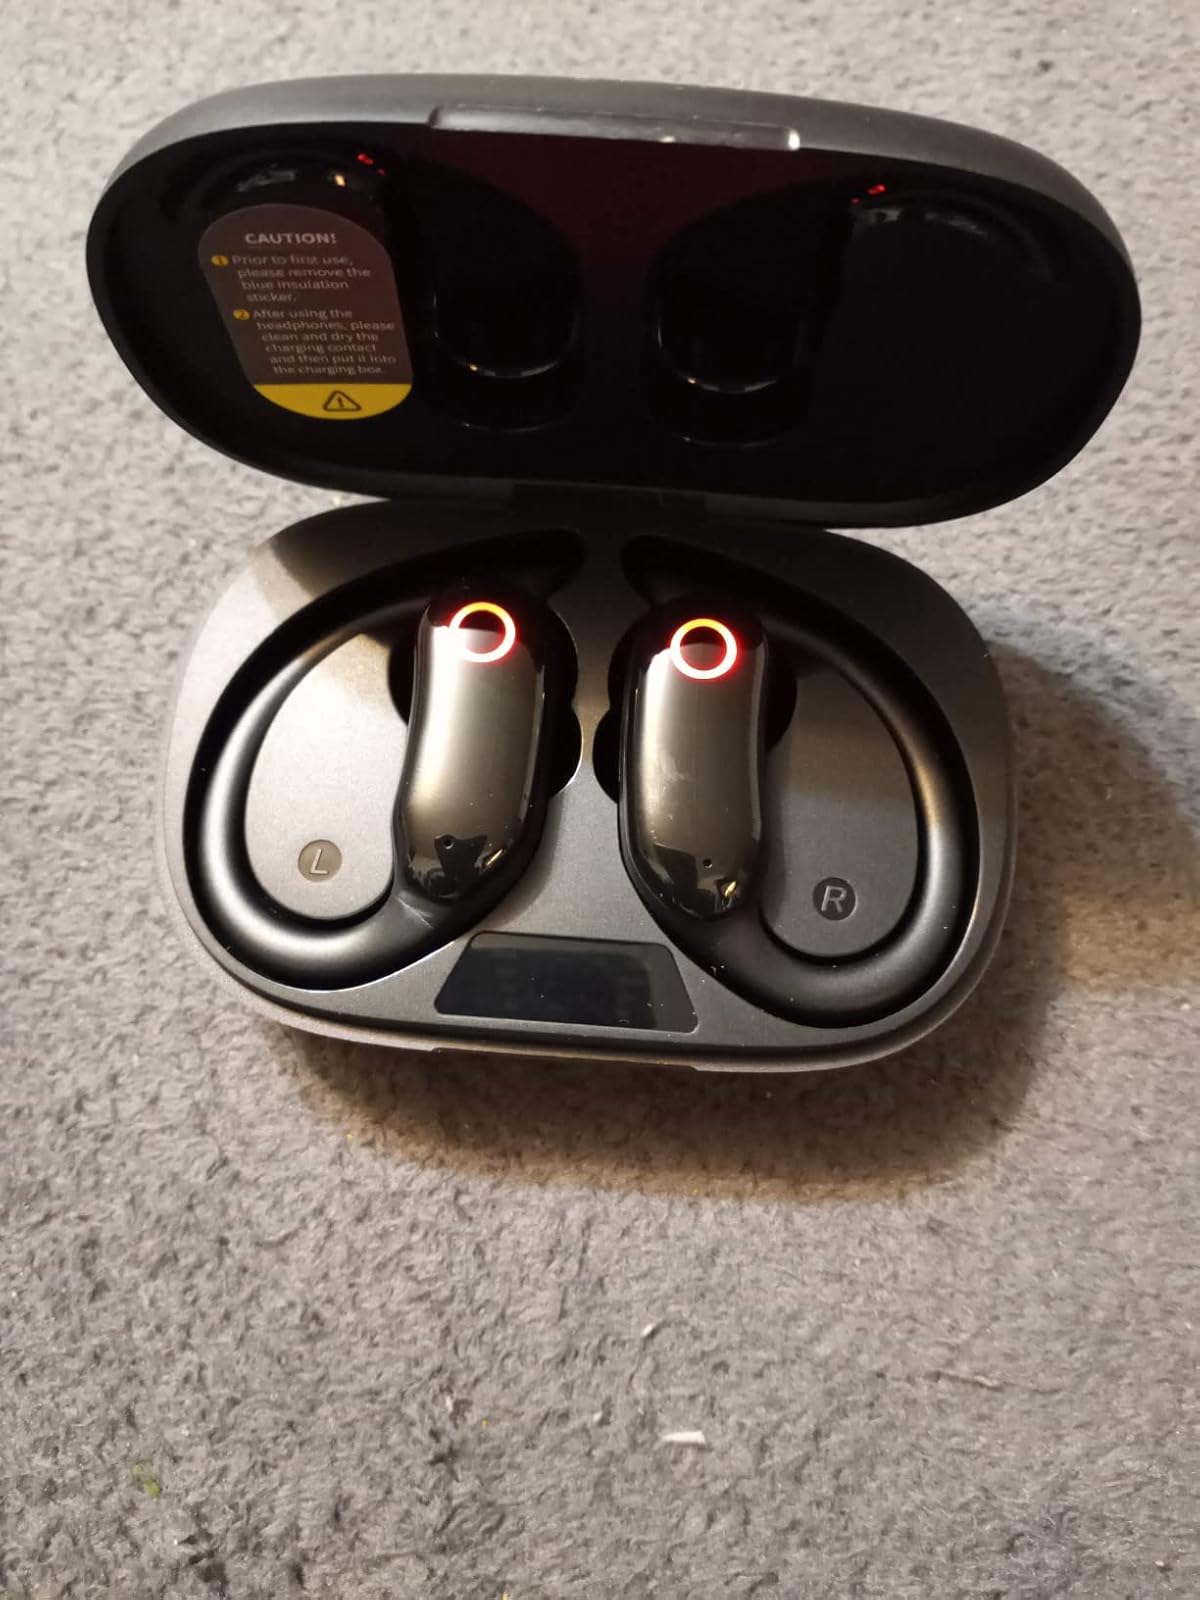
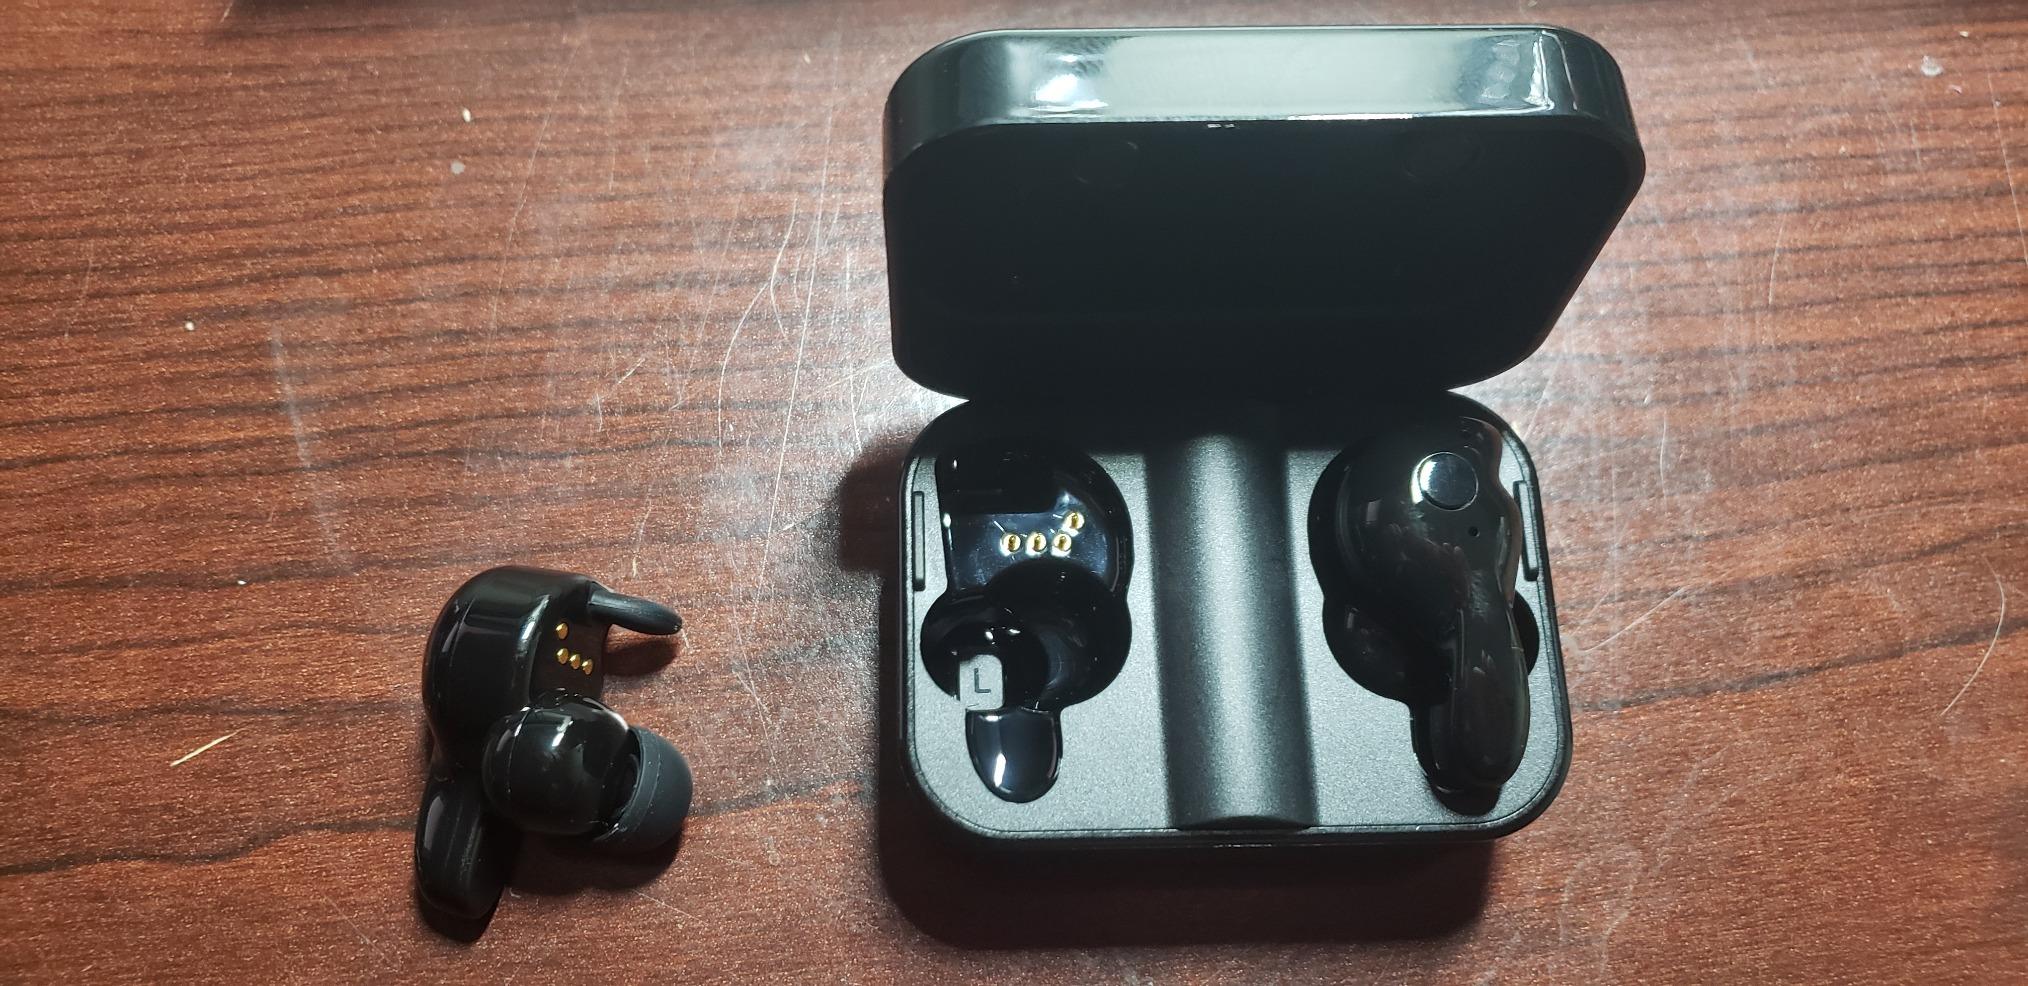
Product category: earbuds
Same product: no